Jameel Warney

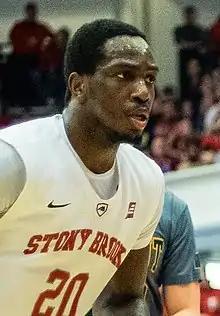
Warney with the Stony Brook Seawolves in 2016

Jameel Marcus Warney (born January 31, 1994) is an American professional basketball player for the Seoul SK Knights of the Korean Basketball League (KBL). He played college basketball for the Stony Brook Seawolves, leading the team to its first ever appearance in the NCAA Tournament and graduating as the school's all-time leader in several career categories.